Gabriel Suazo

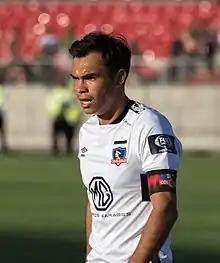
Suazo with Colo-Colo in 2020

Gabriel Alonso Suazo Urbina (born 9 August 1997) is a Chilean professional footballer who plays as a left-back or midfielder for La Liga club Sevilla and the Chile national team.